Camagüey

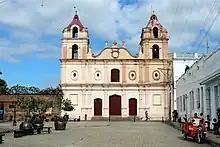
Colonial Church of Nuestra Señora del Carmen

The old city layout resembles a real maze, with narrow, short streets always turning in one direction or another. After Henry Morgan burned the city in the 17th century, it was designed like a maze so attackers would find it hard to move around inside the city.